Delap-Uliga-Djarrit

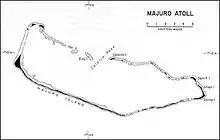
1944 map of Majuro Atoll

Delap-Uliga-Djarrit is a densely populated urban area on the eastern end of Majuro Atoll. DUD is located on the three islets of Delap, Uliga, and Djarrit (from south to north). Causeways connecting the islands were constructed in 1944. The increasing population has led to extensive land reclamation on both the lagoon and the exterior coasts, with Delap and Uliga seeing the largest increase in land area (over 10%).